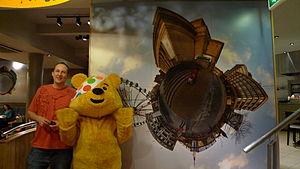
BBC Children in Need ou simplement Children in Need est l'association caritative de la BBC. Depuis 1980, elle a récolté plus de 950 millions de livres sterling pour améliorer la vie des enfants et des jeunes personnes handicapés au Royaume-Uni. Un des points culminants pour l'association est le téléthon annuel, qui se tient en novembre et qui est retransmis sur BBC One, BBC One HD, BBC Two et BBC Two HD de 19 h 30 jusqu'à 2 h du matin. La mascotte de l'émission est Pudsey Bear tandis que Terry Wogan en a été pendant longtemps l'animateur principal.